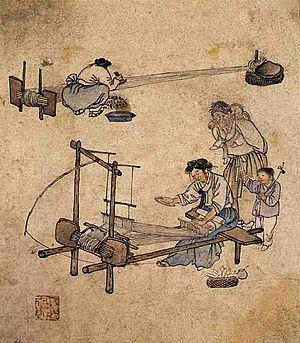
Kim Hong-do, connu aussi sous le nom de Danwon, est un peintre coréen de la fin de la période de Joseon.